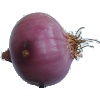
Label: Onion Red Peeled 1